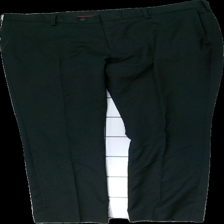
View: front
Type: Trousers
Category: Men
Brand: Missing
Colors: Black
Material: 53% polyester, 45% wool, 2% lycra
Cut: Regular
Season: All
Stains: Minor
Price range: 50-100
Recommended usage: Export